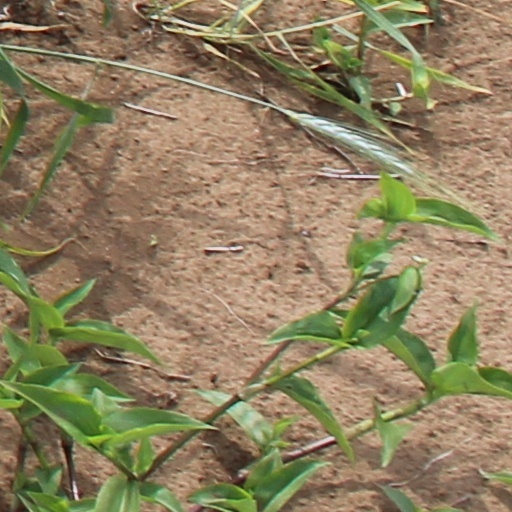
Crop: wheat